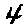
Label: 4